John A. Hawkins (New York politician)

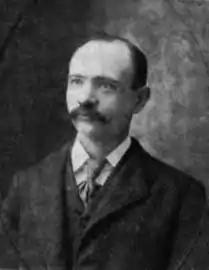
John A. Hawkins (1903)

John A. Hawkins (October 27, 1864 Meriden, New Haven County, Connecticut – February 22, 1941 The Bronx, New York City) was an American politician from New York.